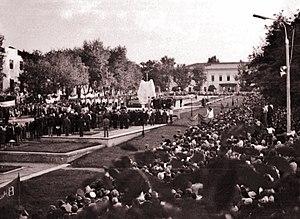
Le Serment de la jeunesse est une composition sculptée monumentale érigée à Taganrog en 1973 en l'honneur de la résistance de la jeunesse de la ville et de ses environs à l'occupant allemand dont l'occupation s'est déroulée de 1941 à 1943.